Black Forest

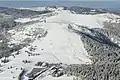
The Feldberg, the highest mountain in the Black Forest, SE of Freiburg

The most common way of dividing the regions of the Black Forest is, however, from north to south. Until the 1930s, the Black Forest was divided into the Northern and Southern Black Forest, the boundary being the line of the Kinzig valley. Later the Black Forest was divided into the heavily forested Northern Black Forest, the lower, central section, predominantly used for agriculture in the valleys, was the Central Black Forest and the much higher Southern Black Forest with its distinctive highland economy and ice age glacial relief. The term High Black Forest referred to the highest areas of the South and southern Central Black Forest.